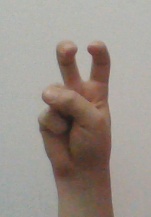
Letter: toot